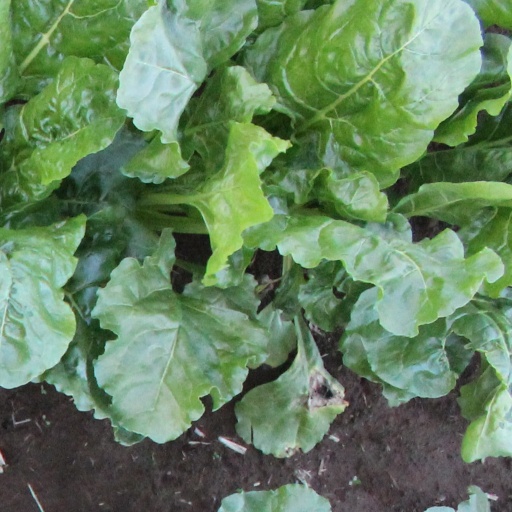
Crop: sugar beet